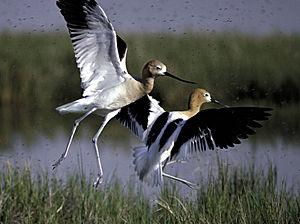
La réponse combat-fuite a été décrite pour la première fois par le physiologiste américain Walter Bradford Cannon.